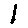
Label: 1